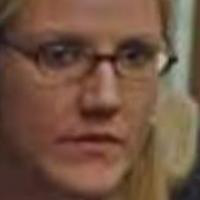
Age group: age 21-30